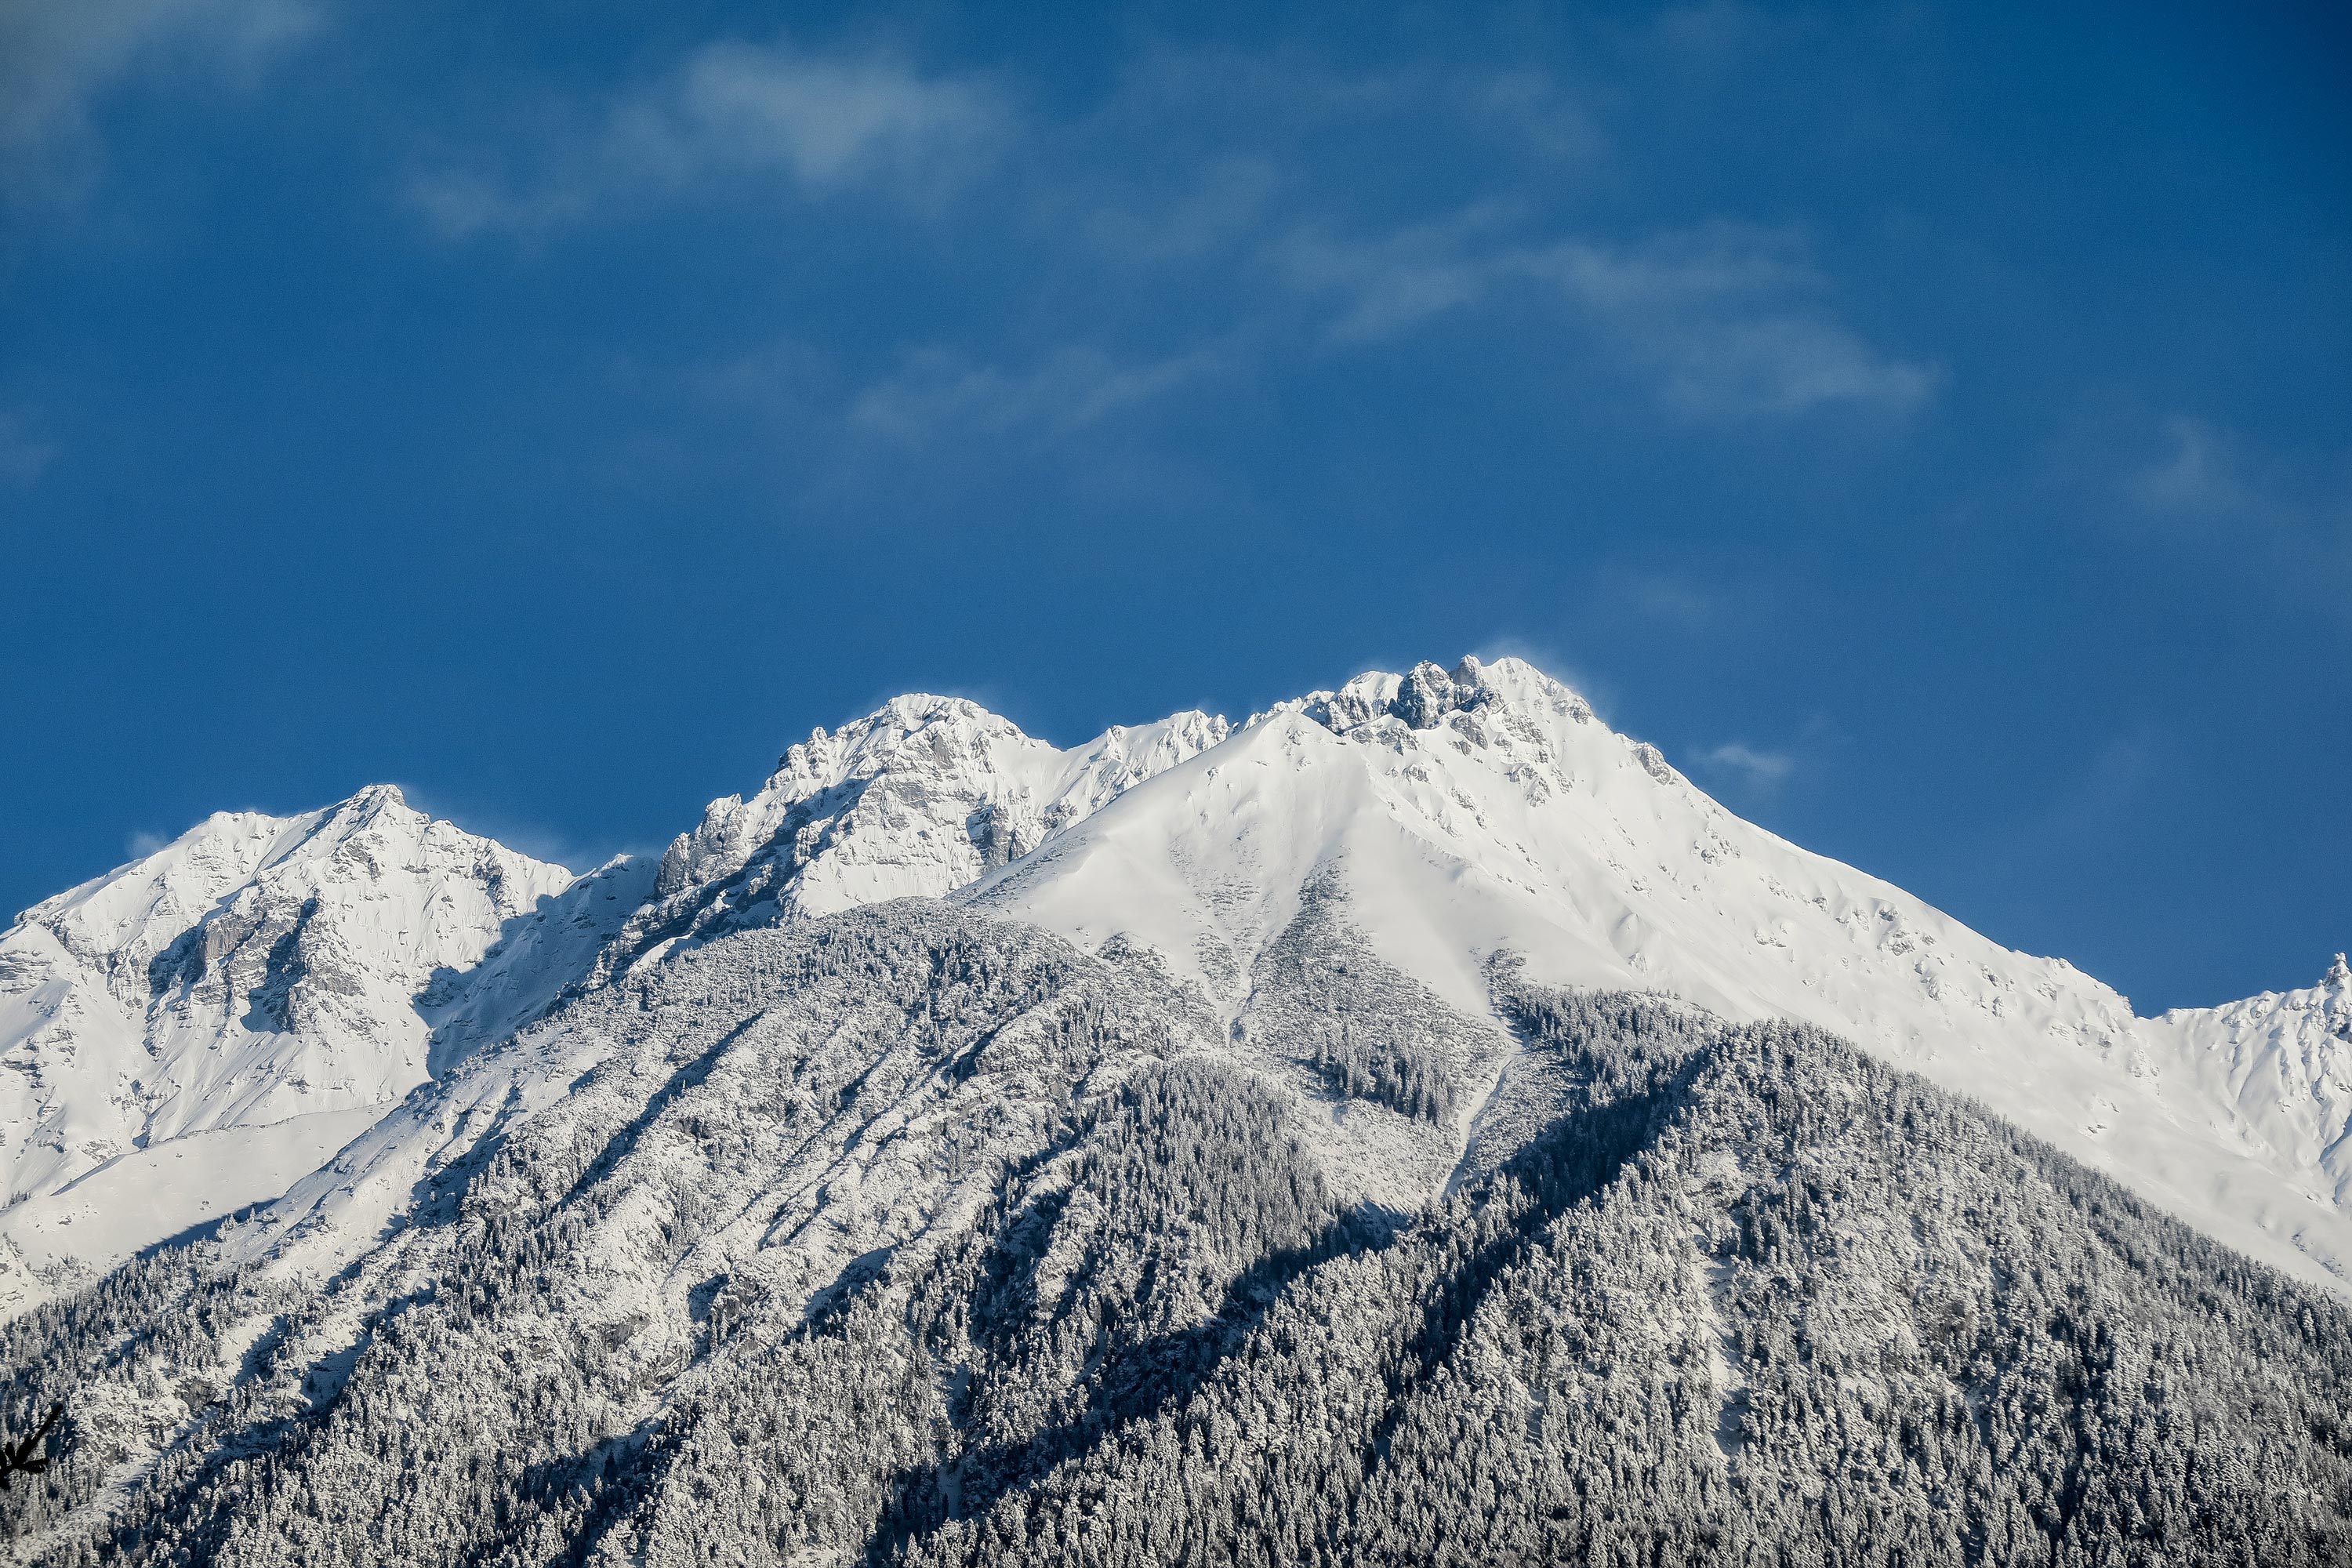
mountainous landforms, mountain, mountain range, ridge, sky, alps, massif, summit, ar te, snow, wilderness, highland, winter, cloud, glacial landform, hill, fell, geological phenomenon, mount scenery, landscape, glacier, rock, ice cap